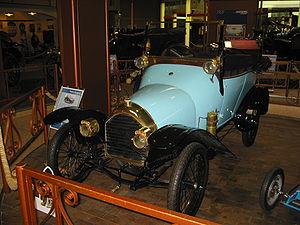
Cette liste présente les véhicules automobiles protégés au titre des monuments historiques en France.